Scottish trade in the early modern era

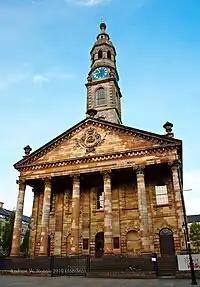
St Andrew's in the Square, Glasgow, built (1739–56) with money by the Tobacco Lords

The Company of Scotland Trading to Africa and the Indies also received a charter to raise capital through public subscription. The Company of Scotland invested in the Darién scheme, an ambitious plan devised by William Paterson, the Scottish founder of the Bank of England, to build a colony on the Isthmus of Panama in the hope of establishing trade with the Far East. The Darién scheme won widespread support in Scotland as the landed gentry and the merchant class were in agreement in seeing overseas trade and colonialism as routes to upgrade Scotland's economy. Since the capital resources of the Edinburgh merchants and landholder elite were insufficient, the company appealed to middling social ranks, who responded with patriotic fervour to the call for money; the lower orders volunteered as colonists. However, both the English East India Company and the English government opposed the idea. The East India Company saw the venture as a potential commercial threat and the government were involved in the War of the Grand Alliance from 1689 to 1697 against France and did not want to offend Spain, which claimed the territory as part of New Granada and the English investors withdrew from the project. Returning to Edinburgh, the Company raised £400,000 in a few weeks. Three small fleets with a total of 3,000 men eventually set out for Panama in 1698. The exercise proved a disaster. Poorly equipped; beset by incessant rain; suffering from disease; under attack by the Spanish from nearby Cartagena; and refused aid by the English in the West Indies, the colonists abandoned their project in 1700. Only 1,000 survived and only one ship managed to return to Scotland. The cost of £150,000 put a severe strain on the Scottish commercial system and led to widespread anger against England, but also highlighted the problems of maintaining two economic policies, increasing pressure for full union. The resulting Acts of Union of 1707 that created the Kingdom of Great Britain were largely concerned with economic matters. Scotland gained access to English markets and colonies, concessions were give to a number of Scottish interest groups and there were generous cash payments to compensate for recent Scottish losses. It was full monetary union and the Bank of Scotland supervised the reminting of Scottish coins into sterling denominations.